TNA Turning Point (2011)

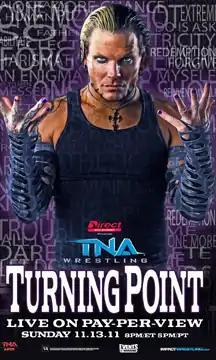
Promotional poster featuring Jeff Hardy

The 2011 Turning Point was a professional wrestling pay-per-view event produced by Total Nonstop Action Wrestling (TNA) promotion, that took place on November 13, 2011 at the Impact Wrestling Zone in Orlando, Florida. It was the eighth event under the Turning Point chronology.